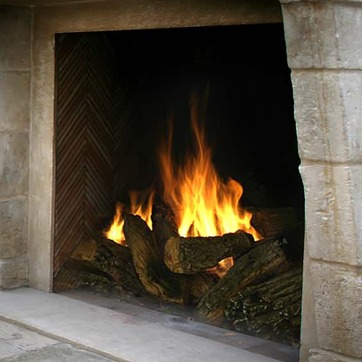
Material: other